Chatur Singh Two Star

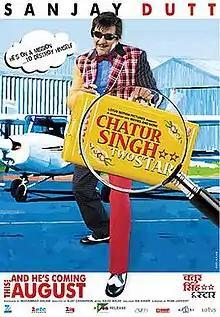
Theatrical release poster

Chatur Singh Two Star is a 2011 Indian Hindi-language action comedy film directed by Ajay Chandhok, starring Sanjay Dutt, Ameesha Patel and Suresh Menon in the lead roles. Produced by Mohammad Aslam and Parag Sanghvi. It was released on 19 August 2011. The film is based on the novel "Chalaak Jasoos" and the 2006 Hollywood film, "The Pink Panther".